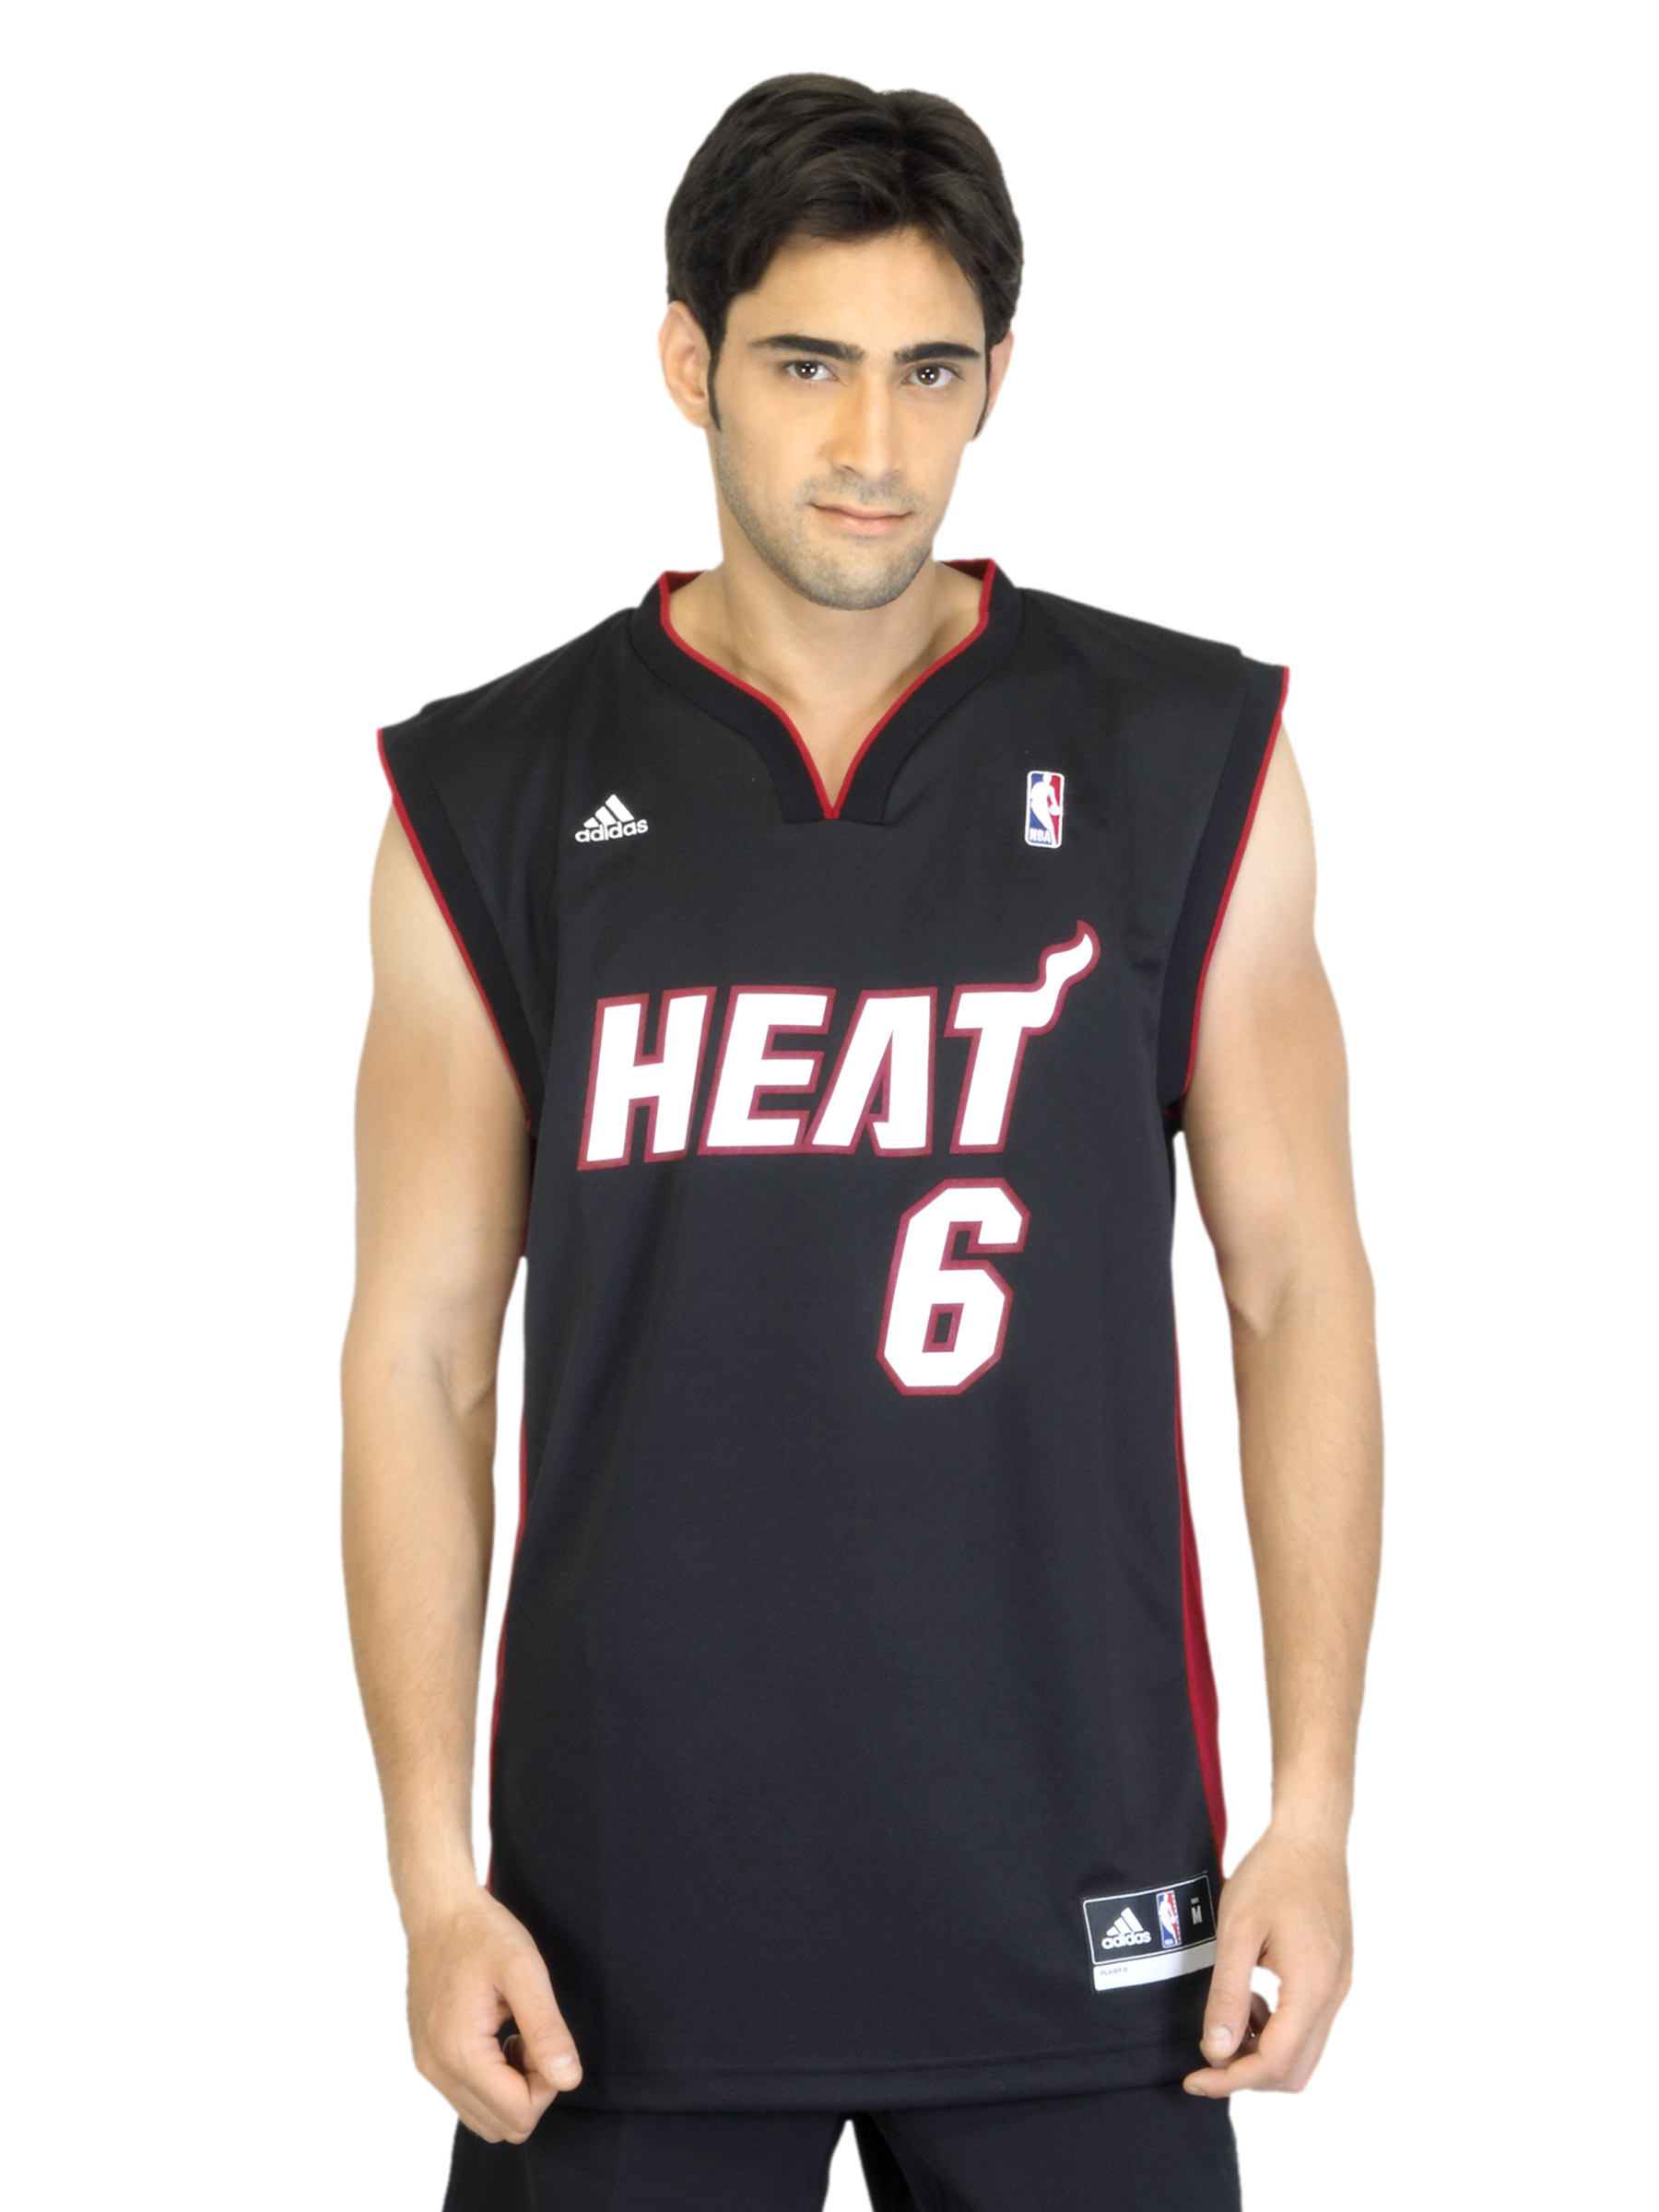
ADIDAS Men Black Jersey
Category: Apparel / Topwear / Tshirts
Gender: Men
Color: Black
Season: Summer 2012
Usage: Sports